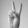
ASL letter: V